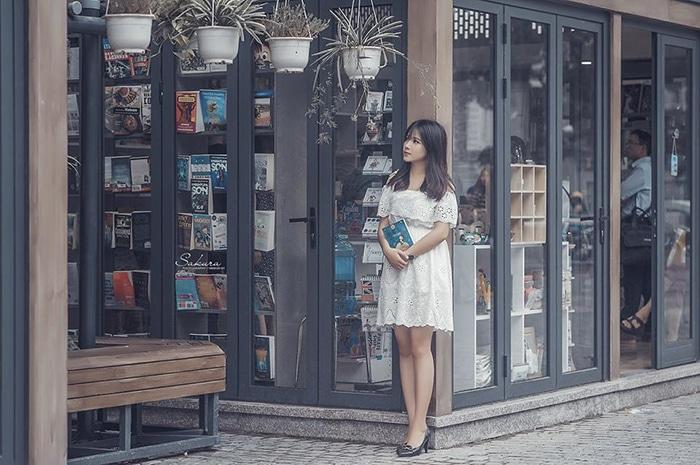
cô gái mặc váy trắng đang cầm trên tay một quyển sách